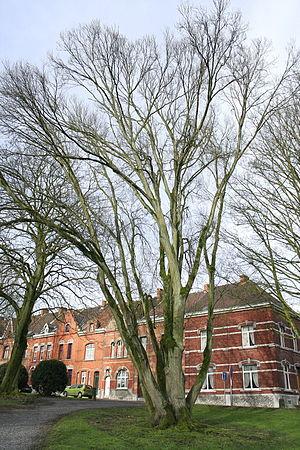
Orme fastigié de montagne (Ulmus glabra 'Exoniensis') Circonférence en cm mesurée à la base: 621 (2007) Hauteur